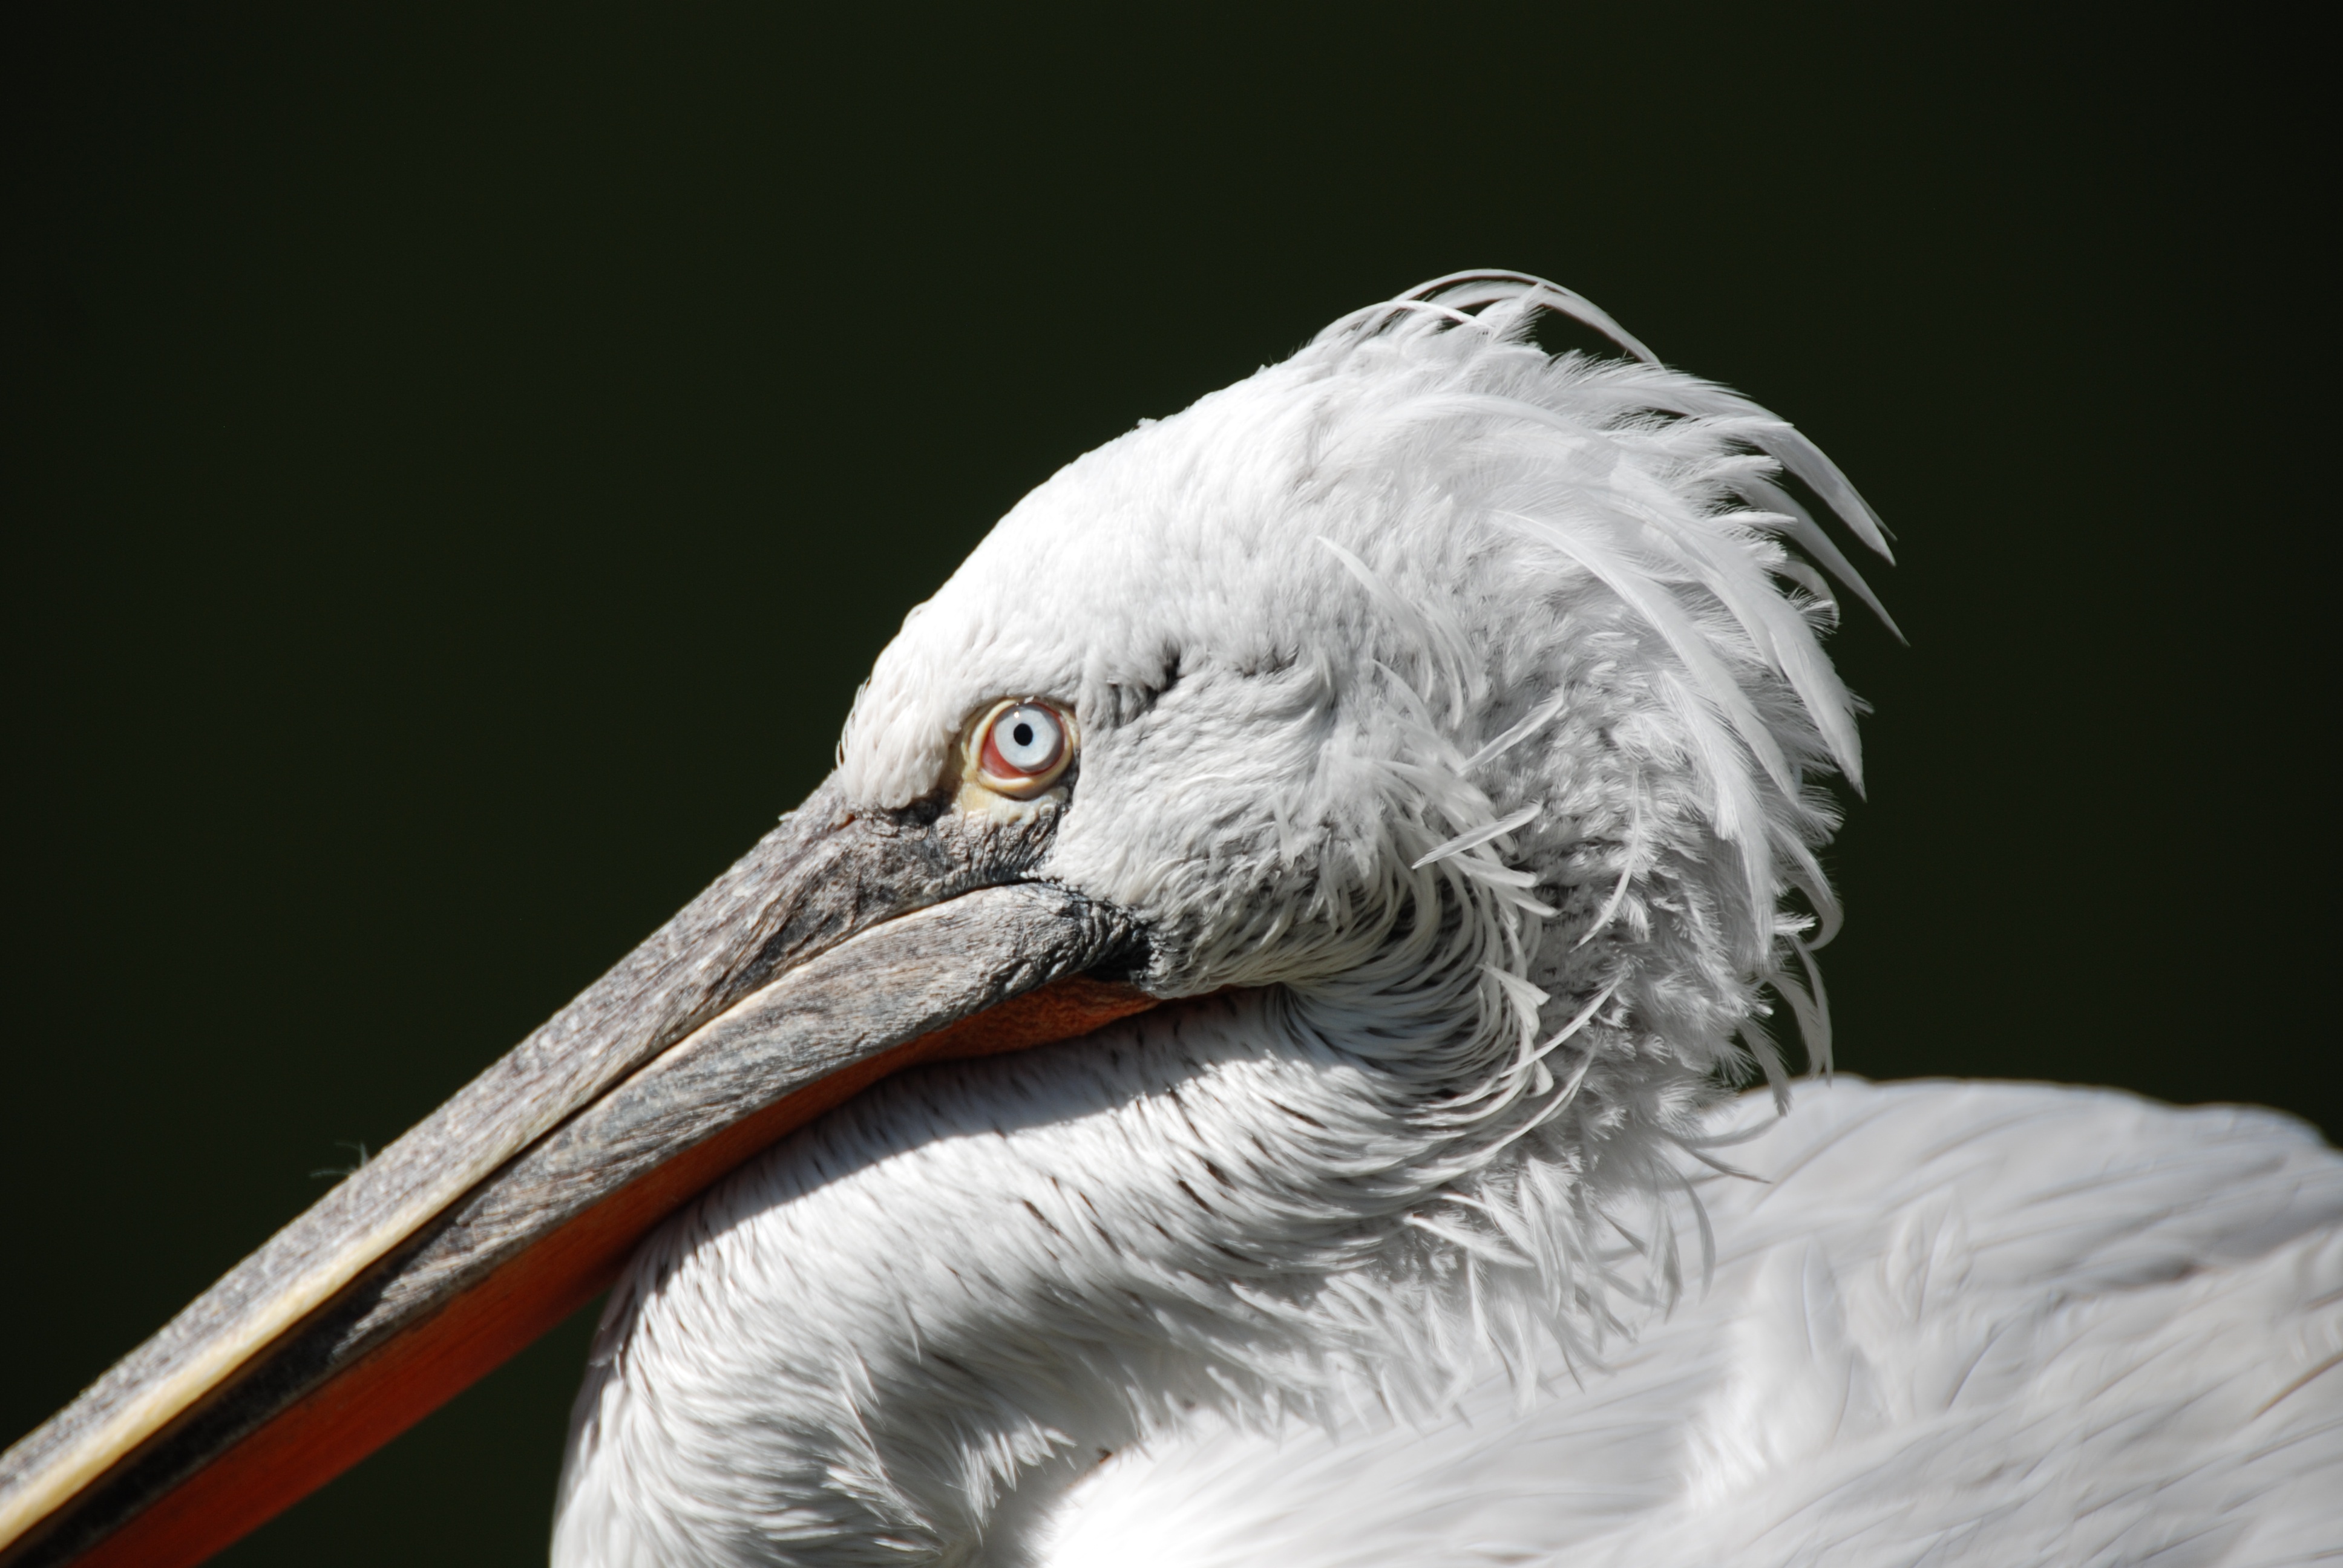
bird, wing, black and white, white, animal, seabird, beak, monochrome, close, fauna, close up, vertebrate, pelikan, water bird